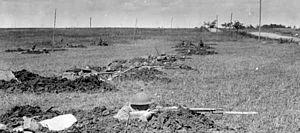
Le 167e régiment d'infanterie (États-Unis) est un régiment d'infanterie formé dans l'Alabama.
Ce qui suit est l'ordre de bataille des forces militaires en présence lors de la bataille du saillant de Saint-Mihiel qui eut lieu du 12 au 16 septembre 1918.